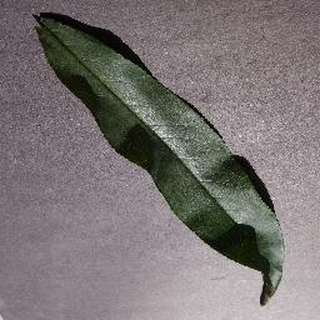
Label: healthy_peach